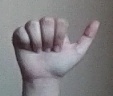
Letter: dhad